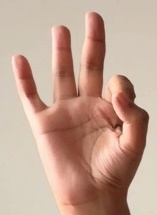
ASL sign: 9